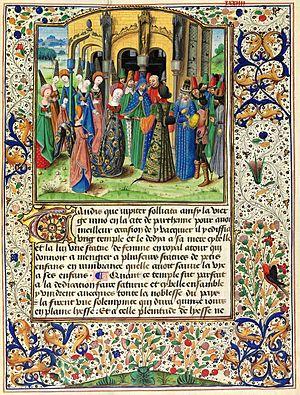
Mariage de Jupiter avec sa soeur Junon devant le temple de Cybèle. Raoul Lefèvre, Recueil des histoires de Troie. Le Maître de la Chronique d’Angleterre, enlumineur, Bruges, vers 1470-1480.
Raoul Lefèvre ou Raoul Le Fèvre est un écrivain français de la deuxième moitié du XVᵉ siècle.